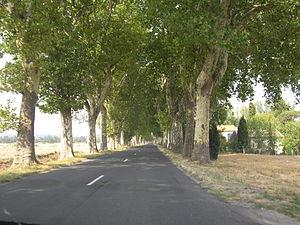
Une route départementale française typique, près de Castelnaudary.
Un arbre est une plante ligneuse terrestre comportant un tronc sur lequel s'insèrent des branches ramifiées portant le feuillage dont l'ensemble forme le houppier, appelé aussi couronne.